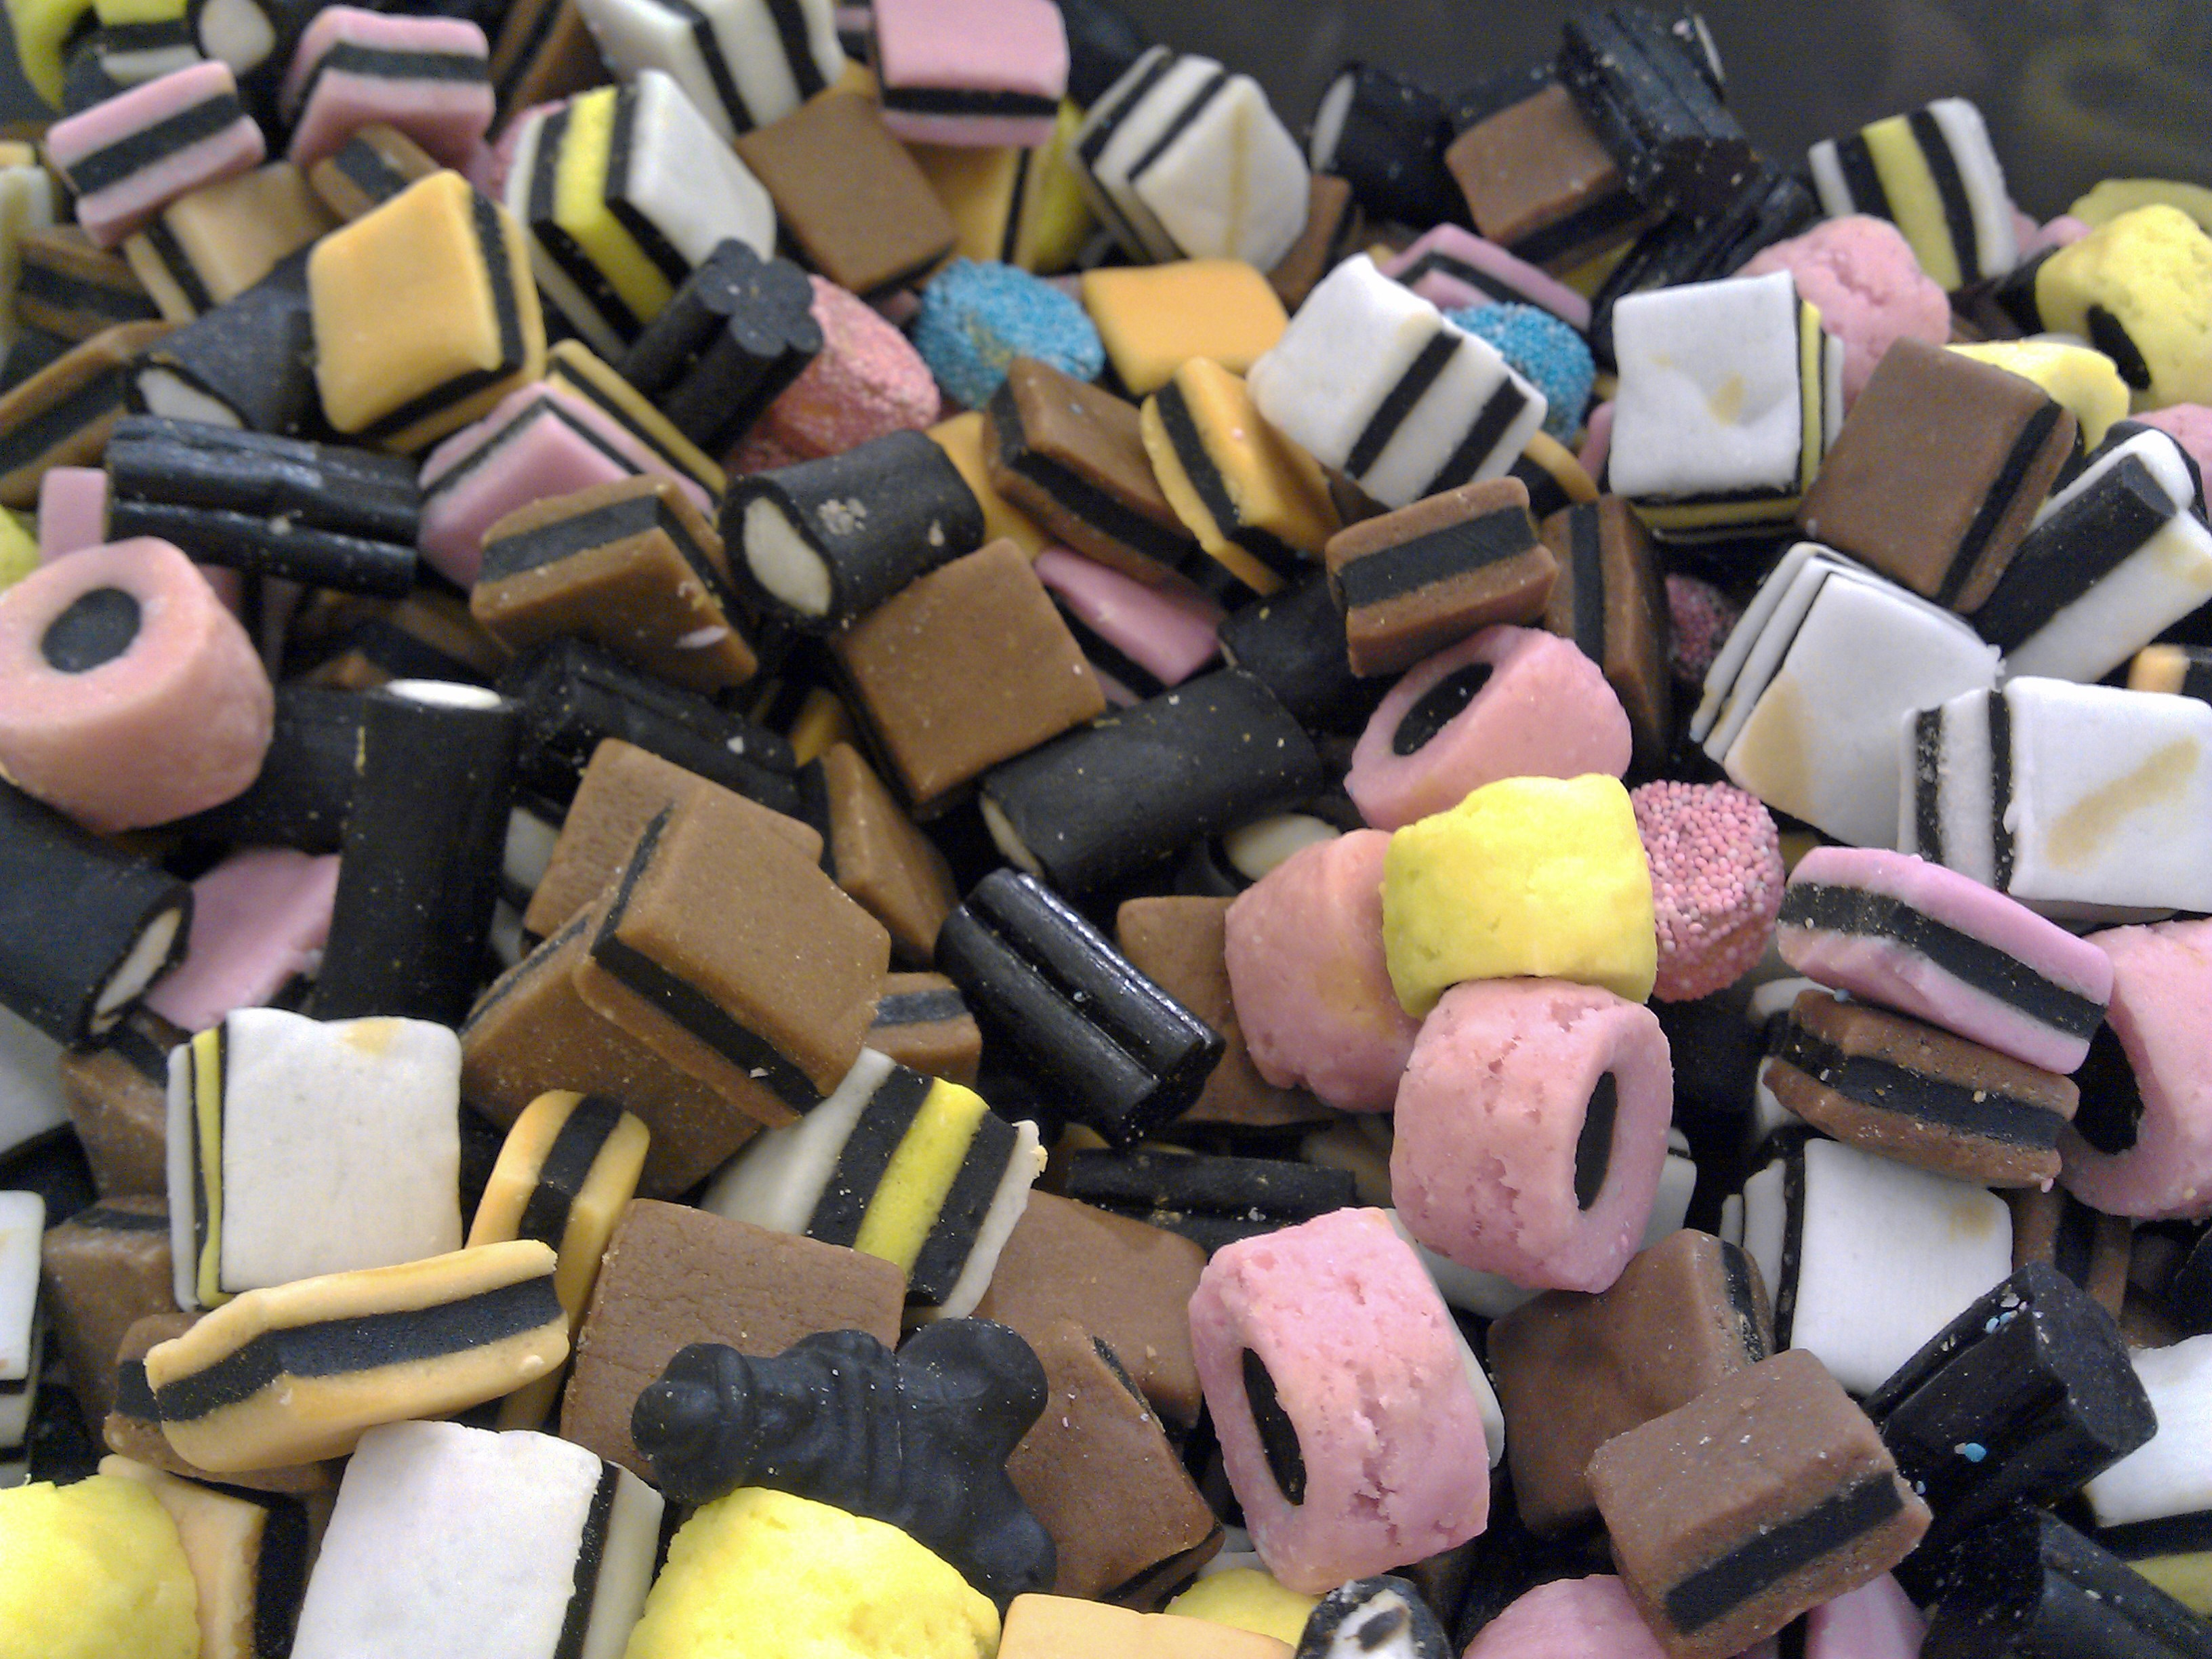
sweet, color, toy, material, art, colors, candy, english chocolates